Pan Am

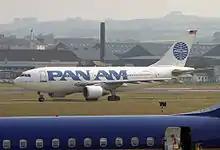
"Clipper Miles Standish" (N805PA), an Airbus A310

From 1950 until 1990 Pan Am operated a comprehensive network of high-frequency, short-haul scheduled services between West Germany and West Berlin, first with Douglas DC-4s, then with DC-6Bs (from 1954) and Boeing 727s (from 1966). This had come about as a result of an agreement among the United States, the United Kingdom, France, and the Soviet Union at the end of World War II which prohibited Germany from having its own airlines and restricted the provision of commercial air services from and to Berlin to air transport providers headquartered in these four countries. Rising Cold War tensions between the Soviet Union and the three Western powers resulted in unilateral Soviet withdrawal from the quadripartite Allied Control Commission in 1948, culminating in the division of Germany the following year. These events, together with Soviet insistence on a very narrow interpretation of the post-war agreement on the Western powers' access rights to Berlin, meant that until the end of the Cold War air transport in West Berlin continued to be confined to the carriers of the remaining Allied Control Commission powers, with aircraft required to fly across hostile East German territory through three wide air corridors at a maximum altitude of . The airline's West Berlin operation consistently accounted for more than half of the city's entire commercial air traffic during that period.